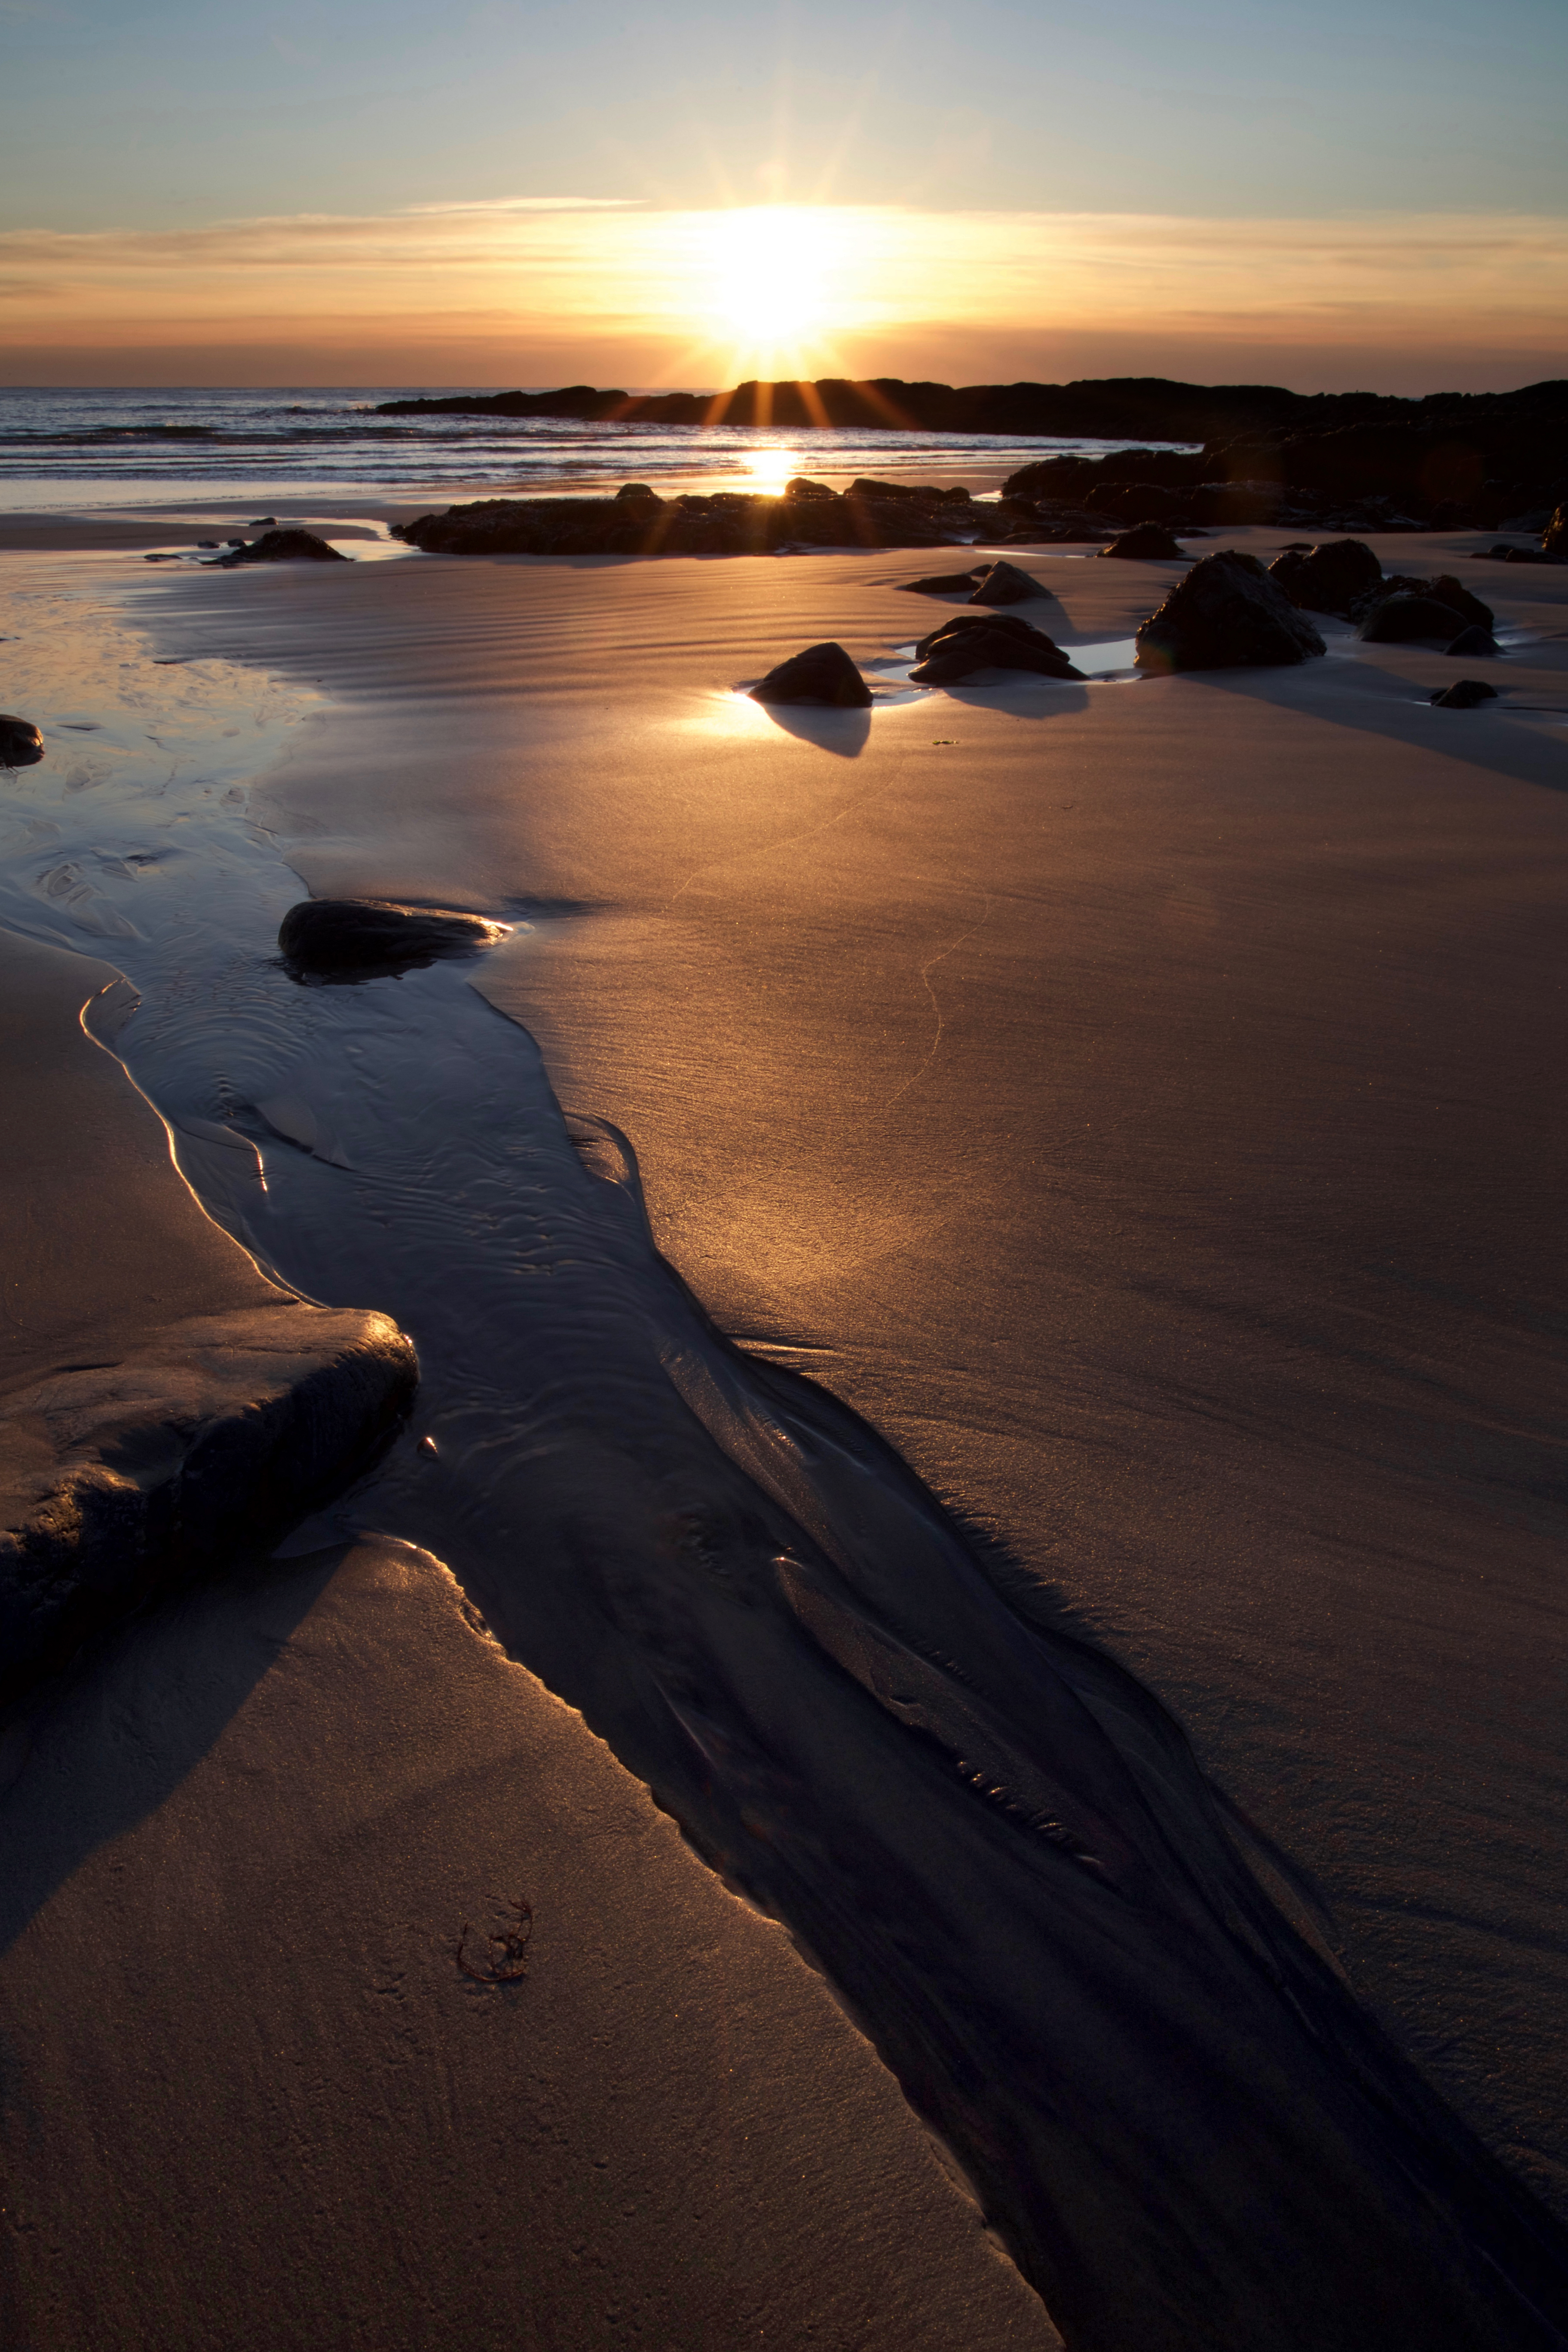
beach, sea, coast, water, sand, ocean, horizon, cloud, sky, sun, sunrise, sunset, sunlight, morning, shore, wave, dawn, dusk, evening, reflection, seascape, bay, seashore, material, body of water, rocks, natural environment, wind wave